Ammophila arenaria

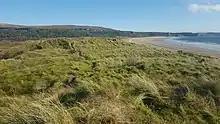
Sand dunes densely covered by marram grass at Oxwich Bay, Wales

"Ammophila arenaria" is a European and North African native plant. It occurs in Australia, Canada, Chile, Falkland Islands (Malvinas) (sub-Antarctic), New Zealand, South Africa and United States. In the Northern Hemisphere, it grows between 30 and 63 degrees north latitude.